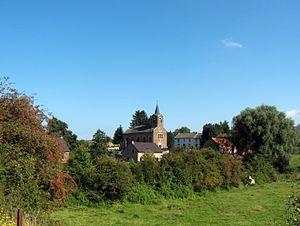
Dreye est un village de la commune belge de Villers-le-Bouillet située en Région wallonne dans la province de Liège.